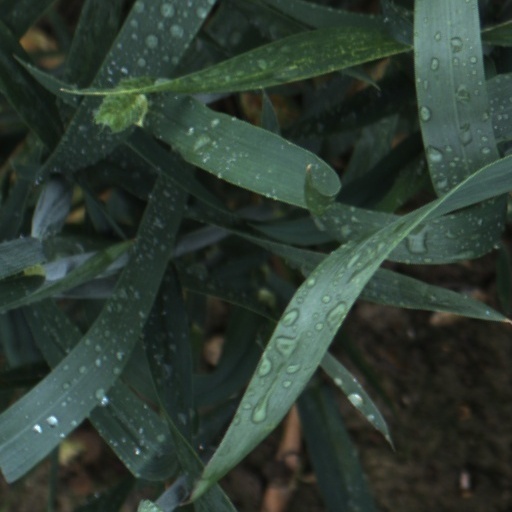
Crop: wheat